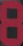
Number: 8